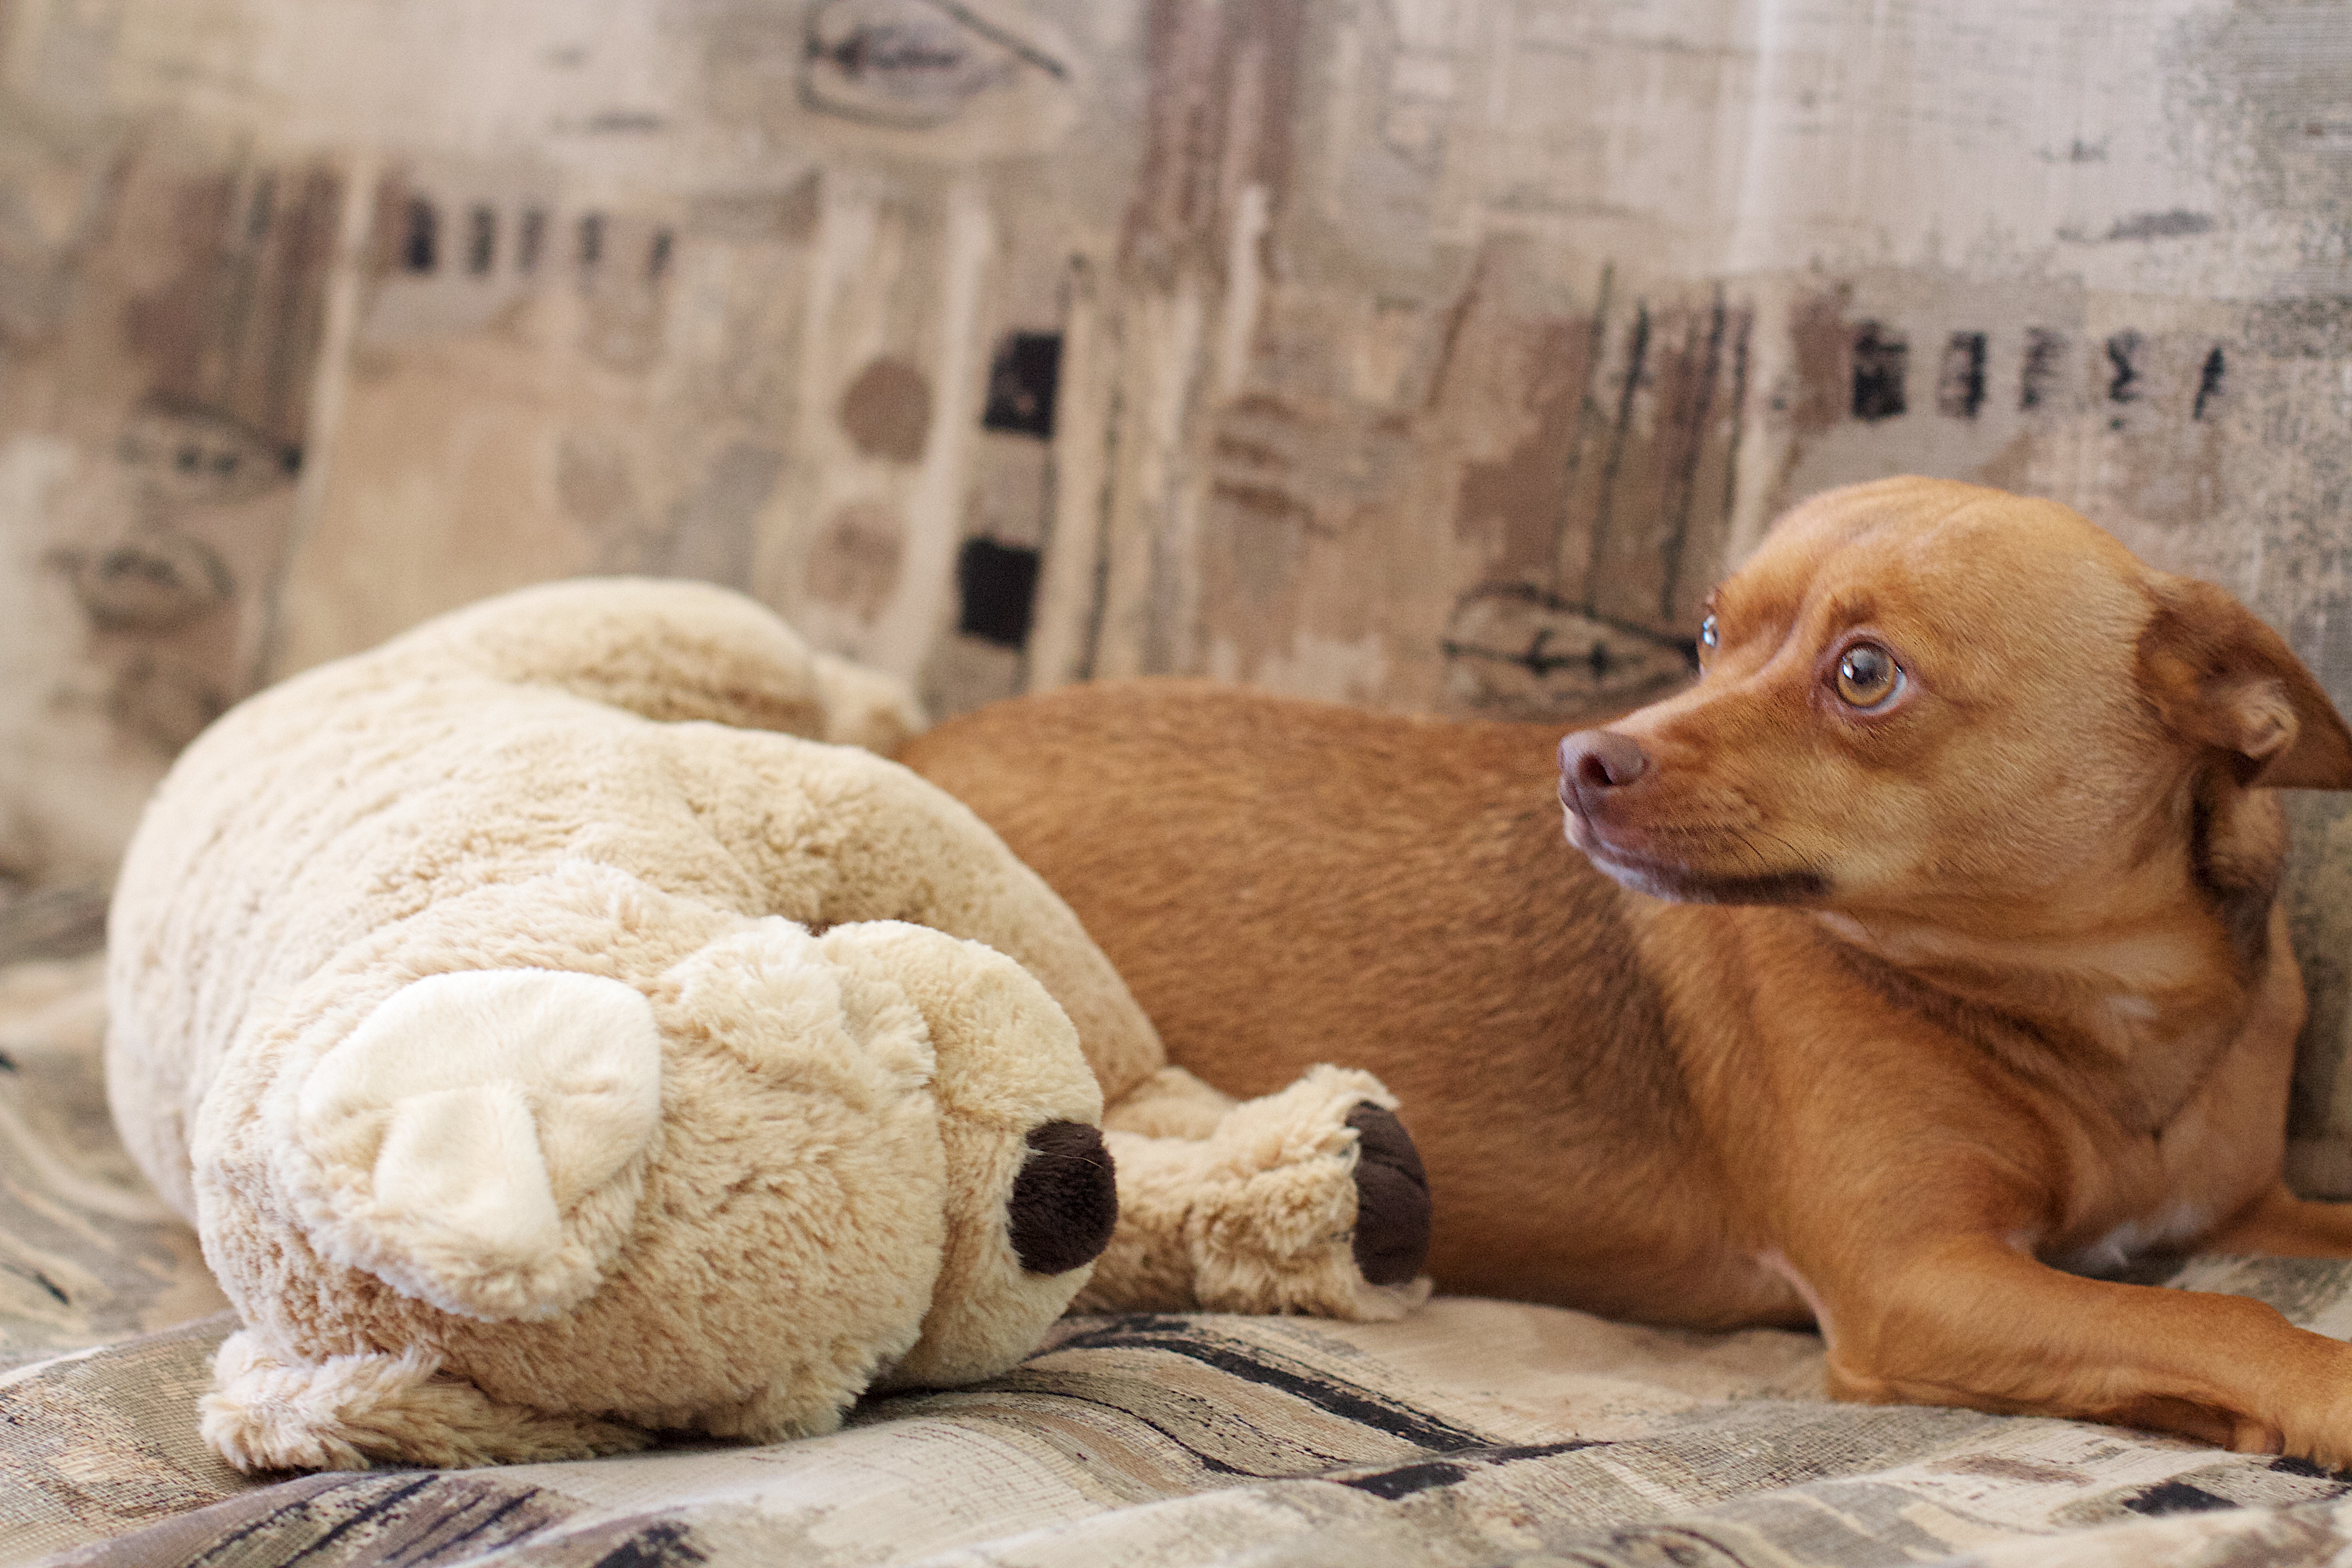
puppy, dog, mammal, vertebrate, street dog, dog like mammal